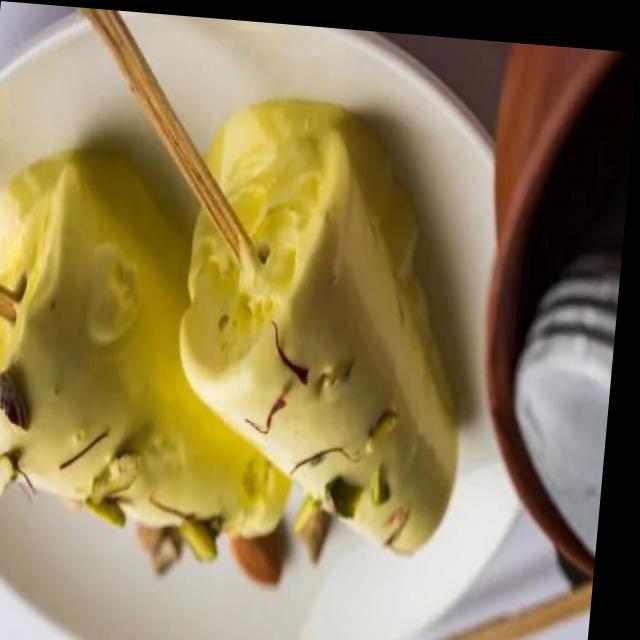
Dish: kulfi